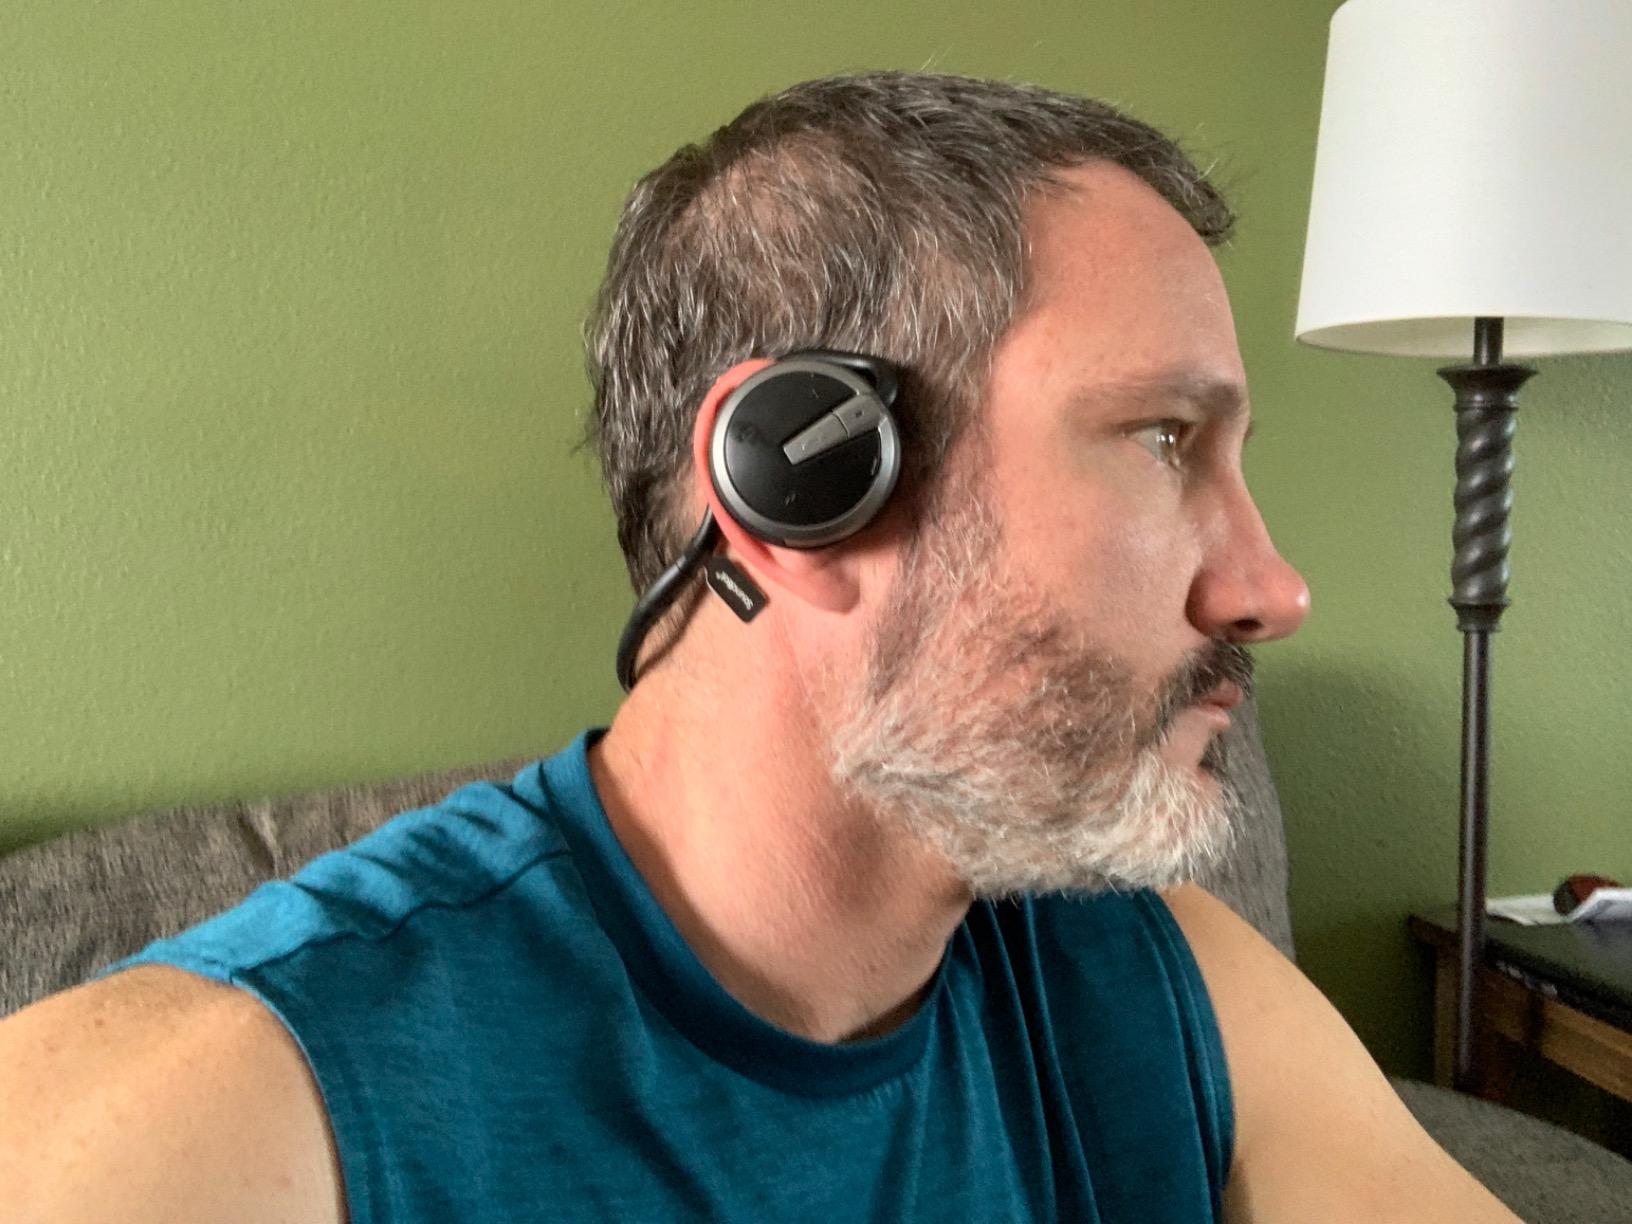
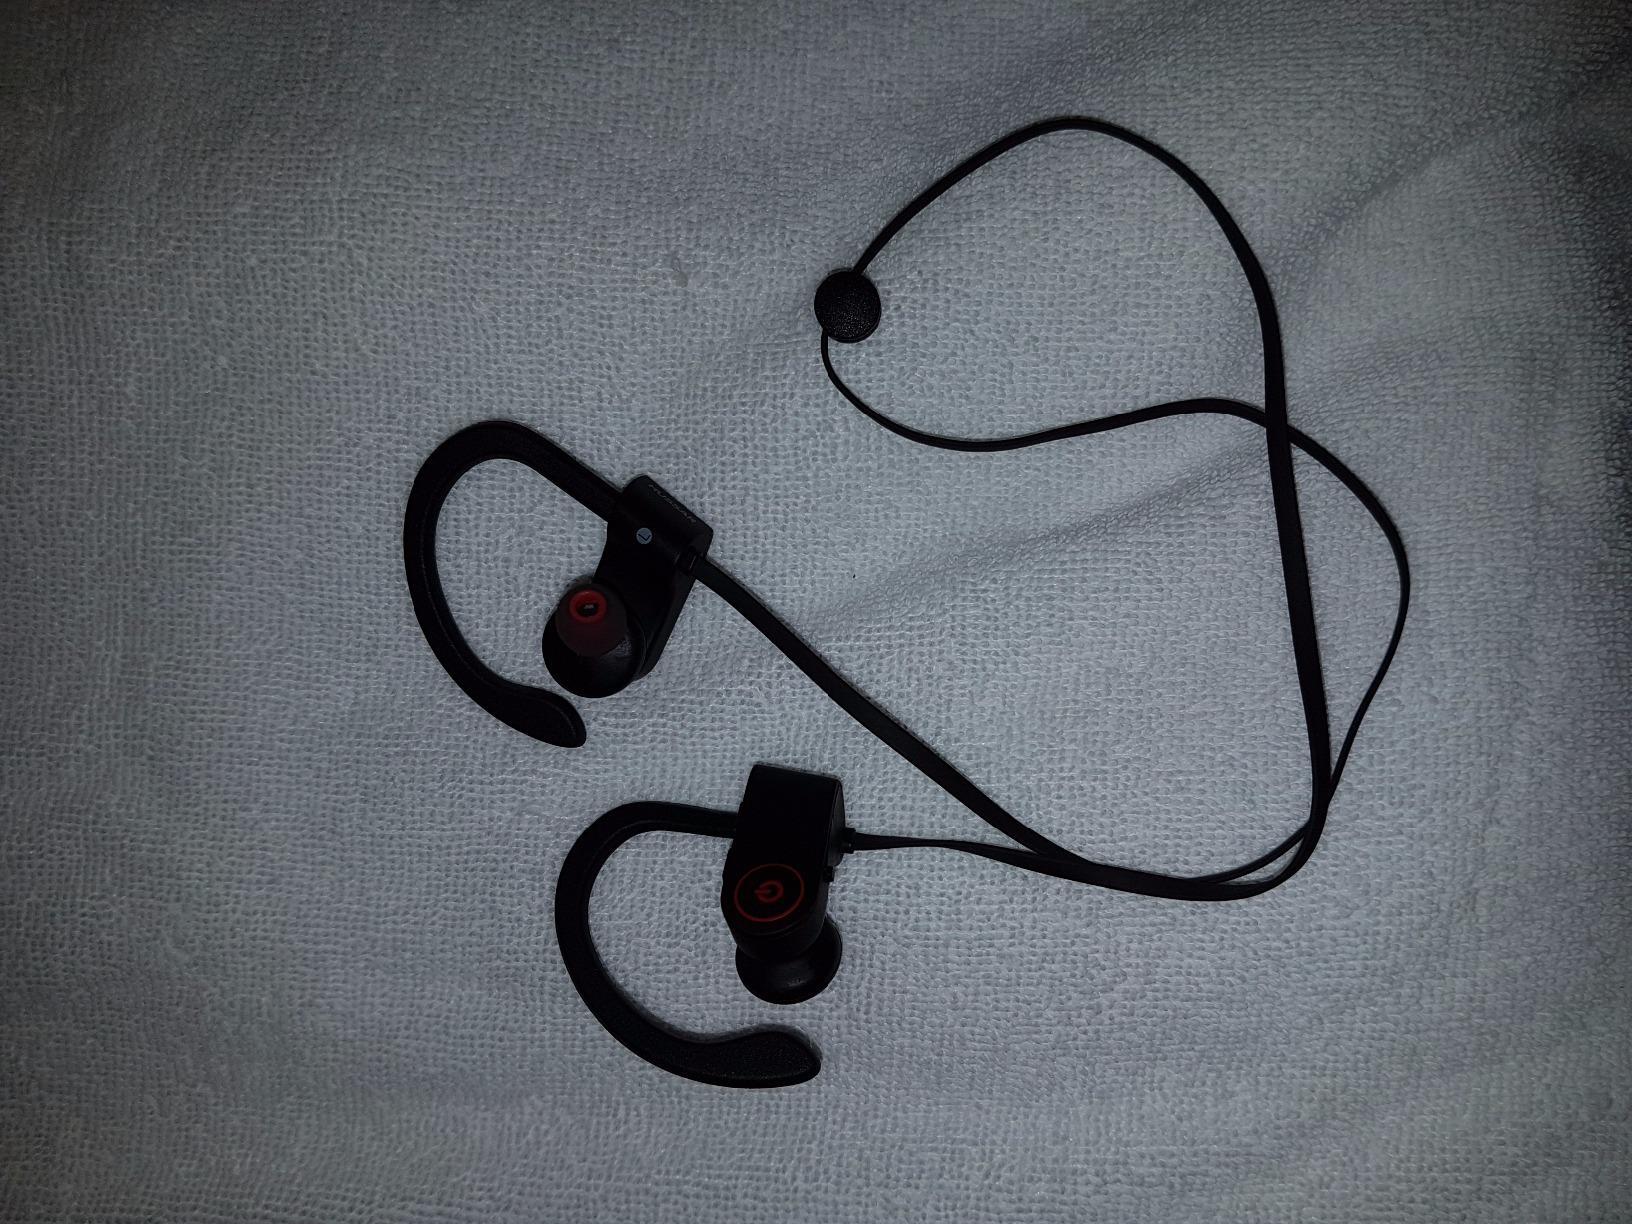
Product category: headphones
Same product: no